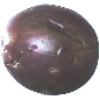
Label: Passion Fruit 1